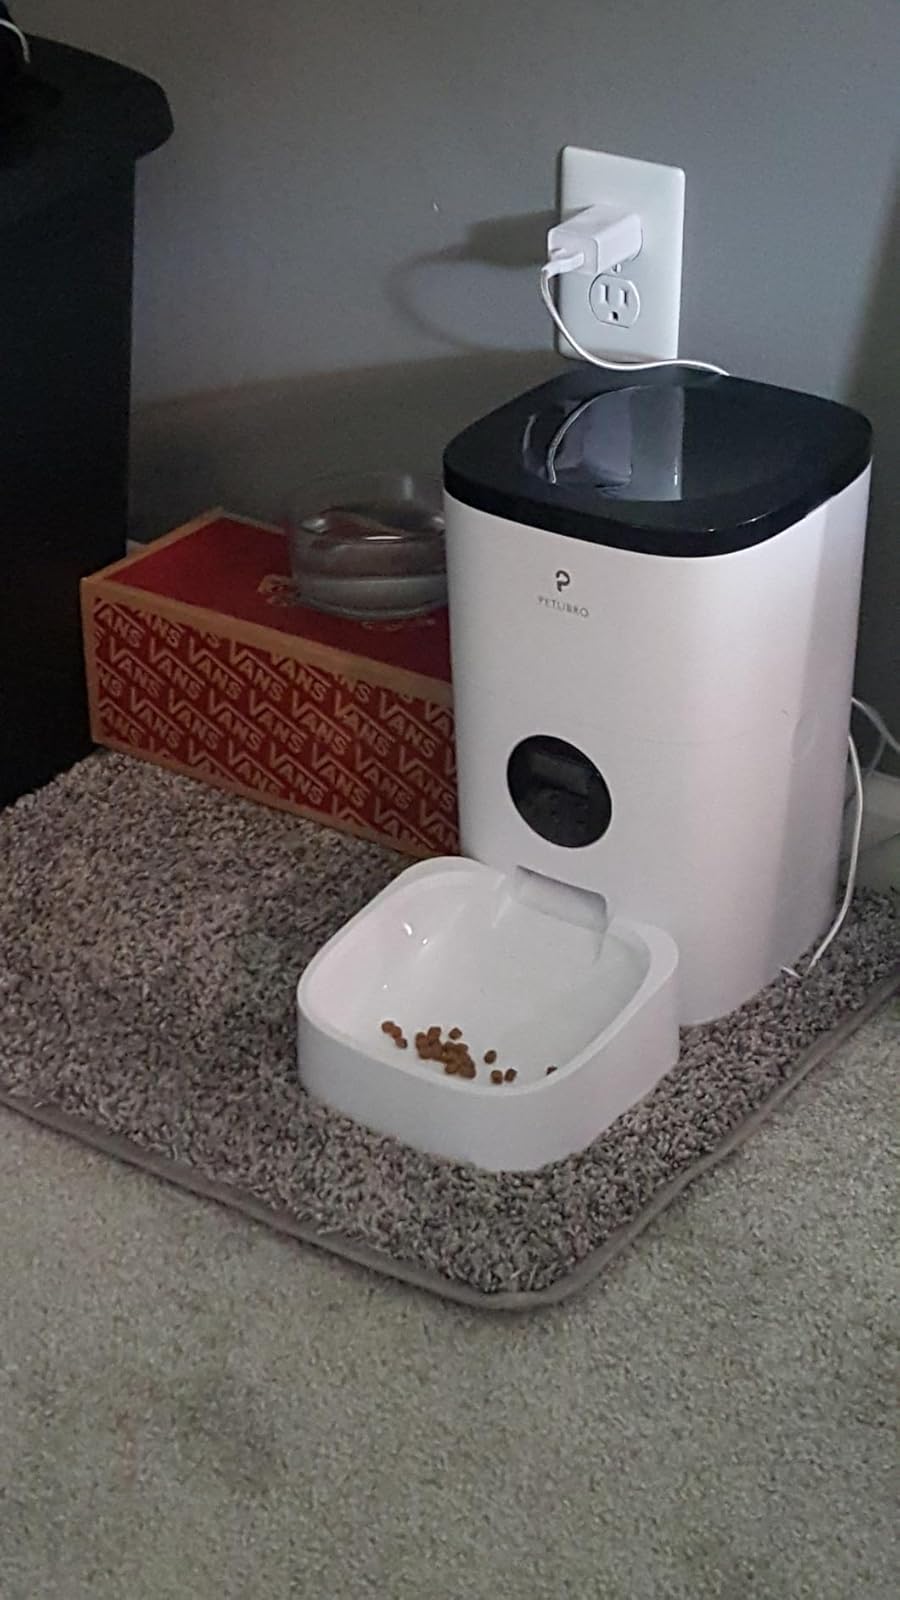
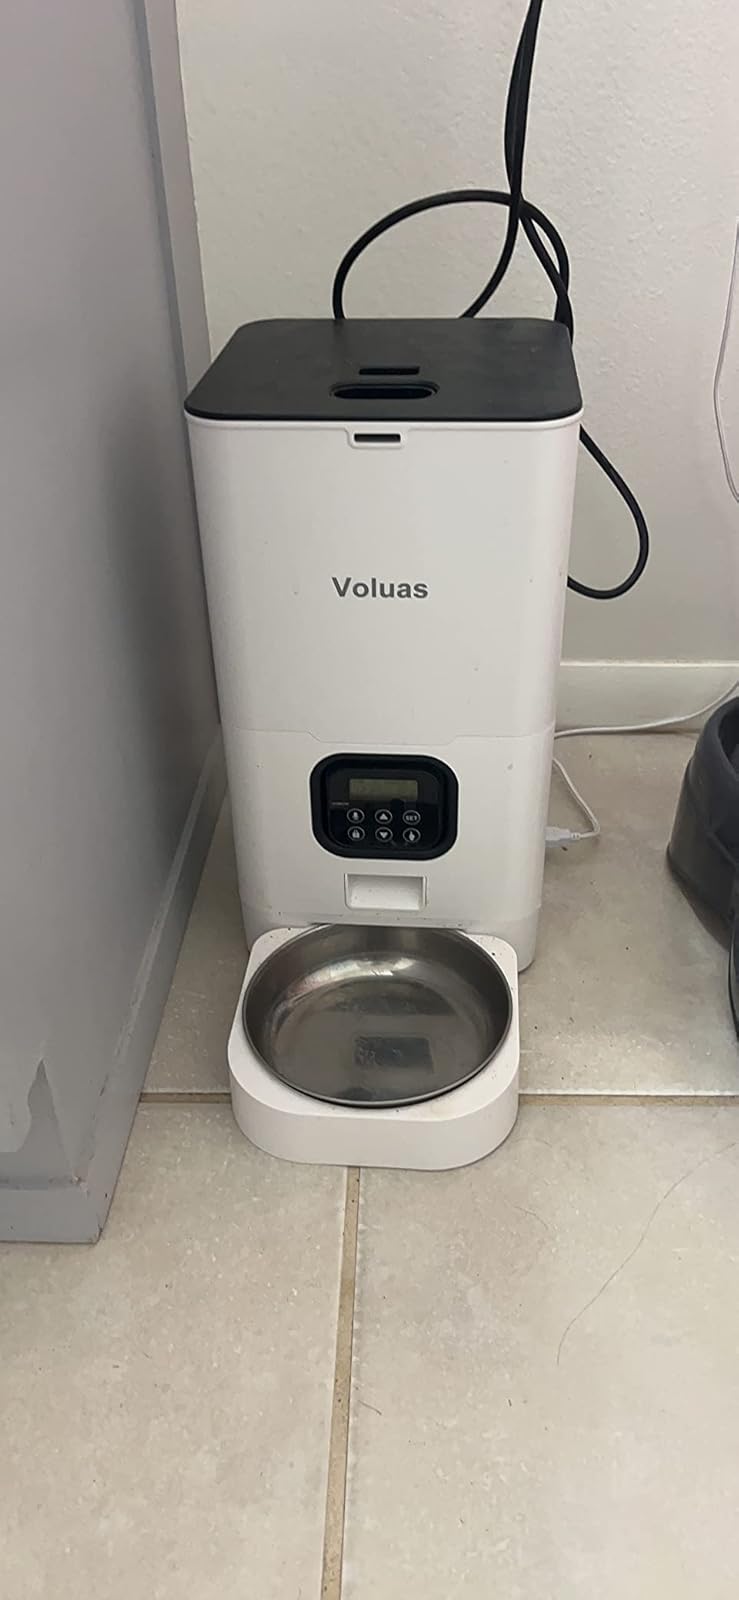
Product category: items_feeder
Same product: no